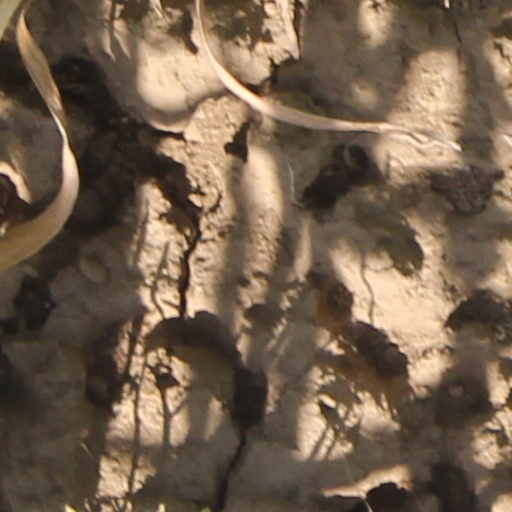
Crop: wheat